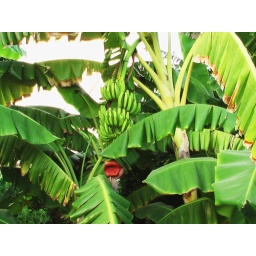
Banana Tree in the Mayan Riviera with the gorgeous bright red fower that grows on the wonderful green leaf tree.